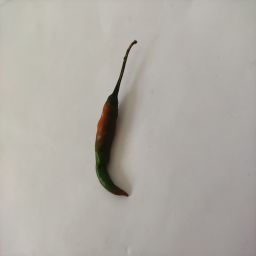
Crop: Chile Pepper
Quality: Ripe